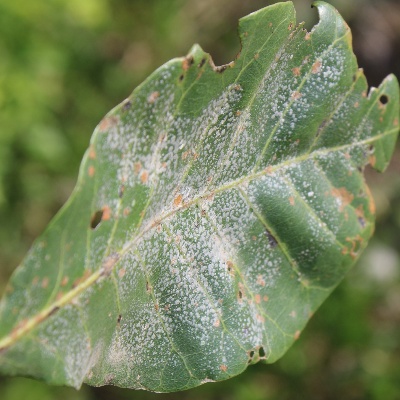
Crop: Cashew
Condition: red rust